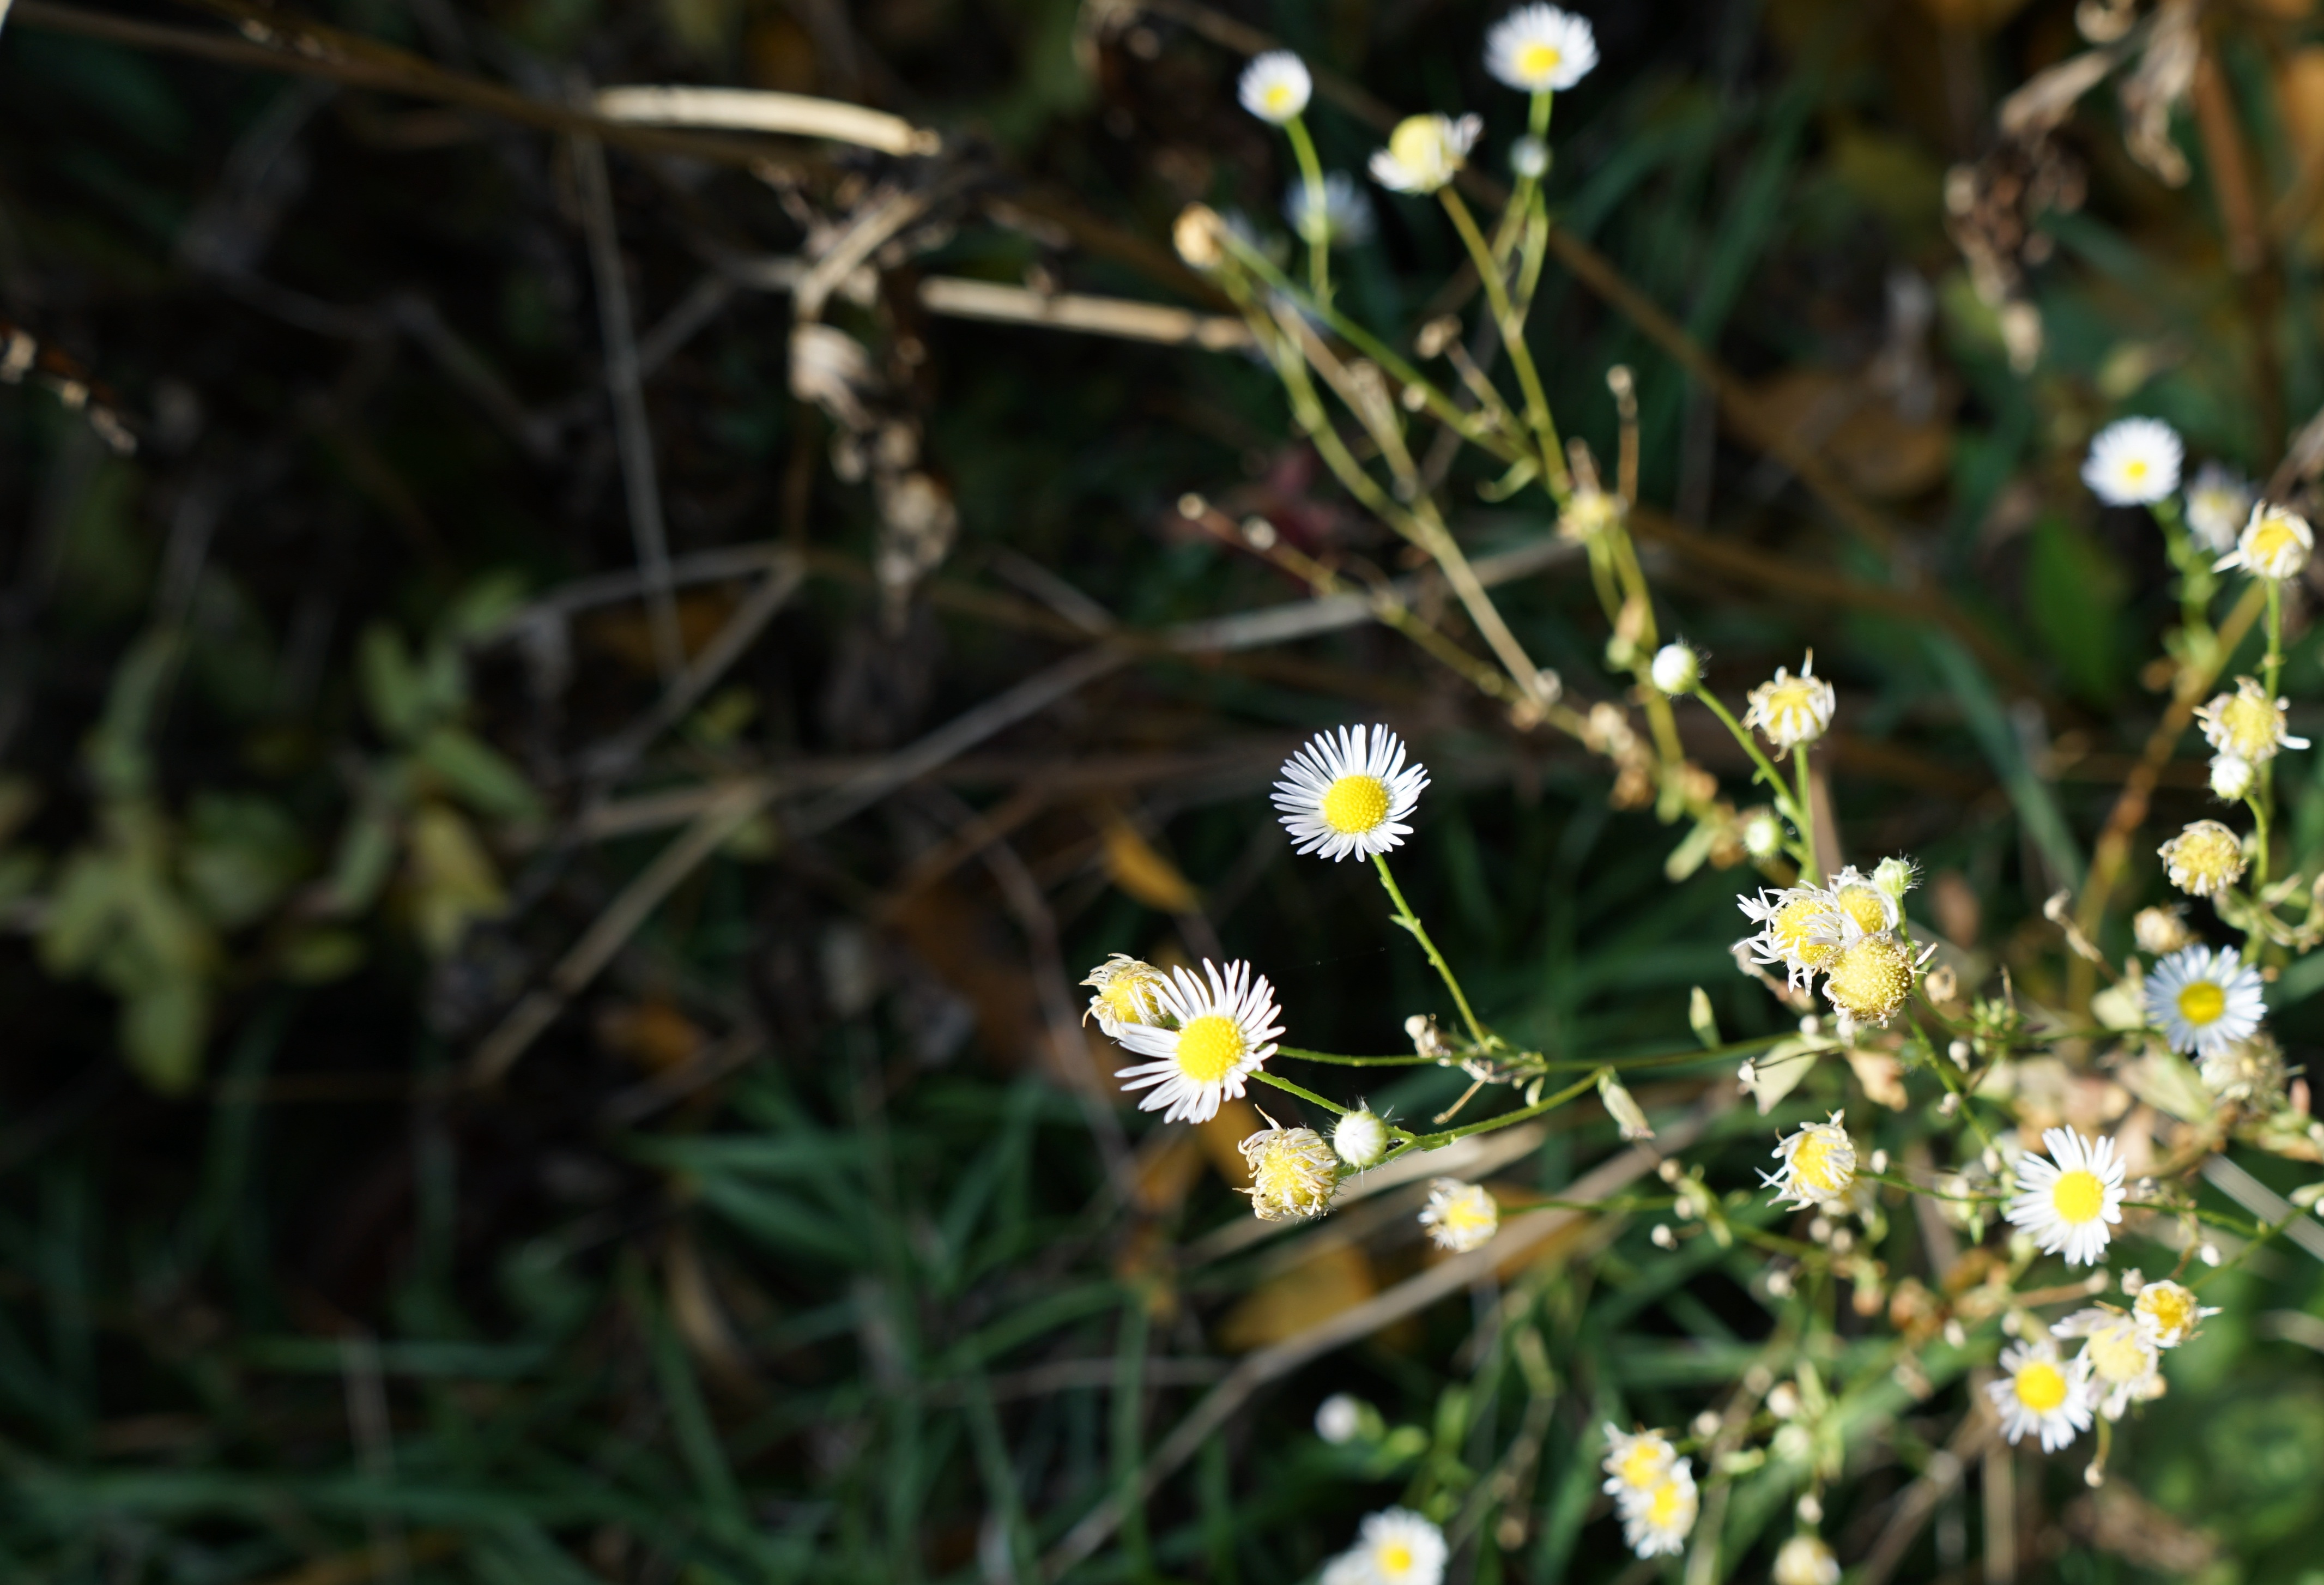
nature, grass, blossom, plant, meadow, flower, wildlife, green, insect, botany, butterfly, yellow, flora, fauna, invertebrate, wildflower, bee, nectar, macro photography, flowering plant, land plant, membrane winged insect, moths and butterflies